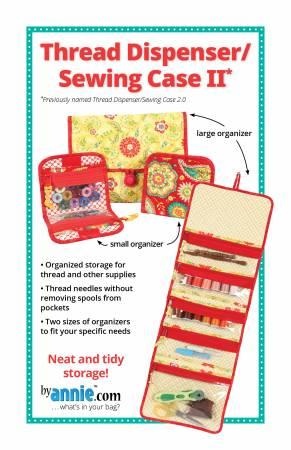
Thread Dispenser / Sewing Case II PBA107-2
10in x 30in Organizers folds to a compact 8in x 10in It holds up to 48 spools of thread and has a larger pocket. Perfect for individual projects, the small the 5in x 5in holds up to 12 spools and folds to 5in x 5in . Directions are given for standing case and one that folds flat.
Brand: ByAnnie
Category: Arts & Entertainment > Hobbies & Creative Arts > Arts & Crafts > Craft Organization > Thread & Yarn Organizers > Thread Boxes